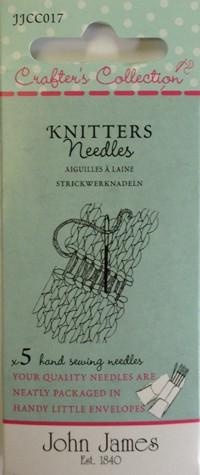
John James Knitters Needles, Size 14/18, 5 Count
John James Crafter's Collection Needles The Crafter's Collection is a brand new innovation in hand sewing needles, with carefully selected needle combinations which have never been available before in individually designed packs. Envelope contents:Tapestry size 14 x 1 needle + Tapestry size 18 x 2 needles Short Darner size 18 x 2 needles If you always lose your sewing up needle, here is a handy wallet containing a delightful collection of needles especially designed for the use in knitting and crochet. All your needle needs are in this one pack, a total of 5 needles, more than twice the number of needles than in a standard pack means you will never be at a loss again. From baby yarn to double knitting, from Aran to chunky and to fashion yarns all are taken care of in this unique needle combination.
Brand: John James
Category: Arts & Entertainment > Hobbies & Creative Arts > Arts & Crafts > Art & Crafting Tools > Needles & Hooks > Hand-Sewing Needles > Darning Needles